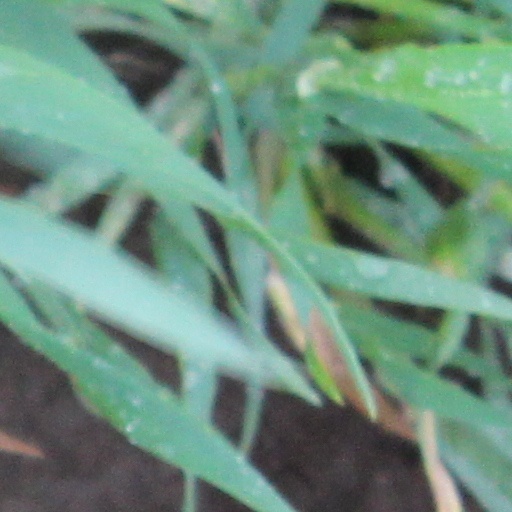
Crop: wheat